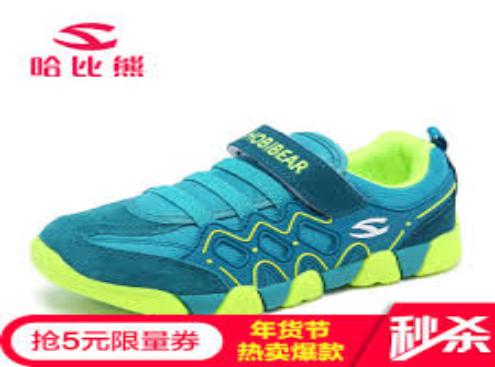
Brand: habixiong
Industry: Clothes